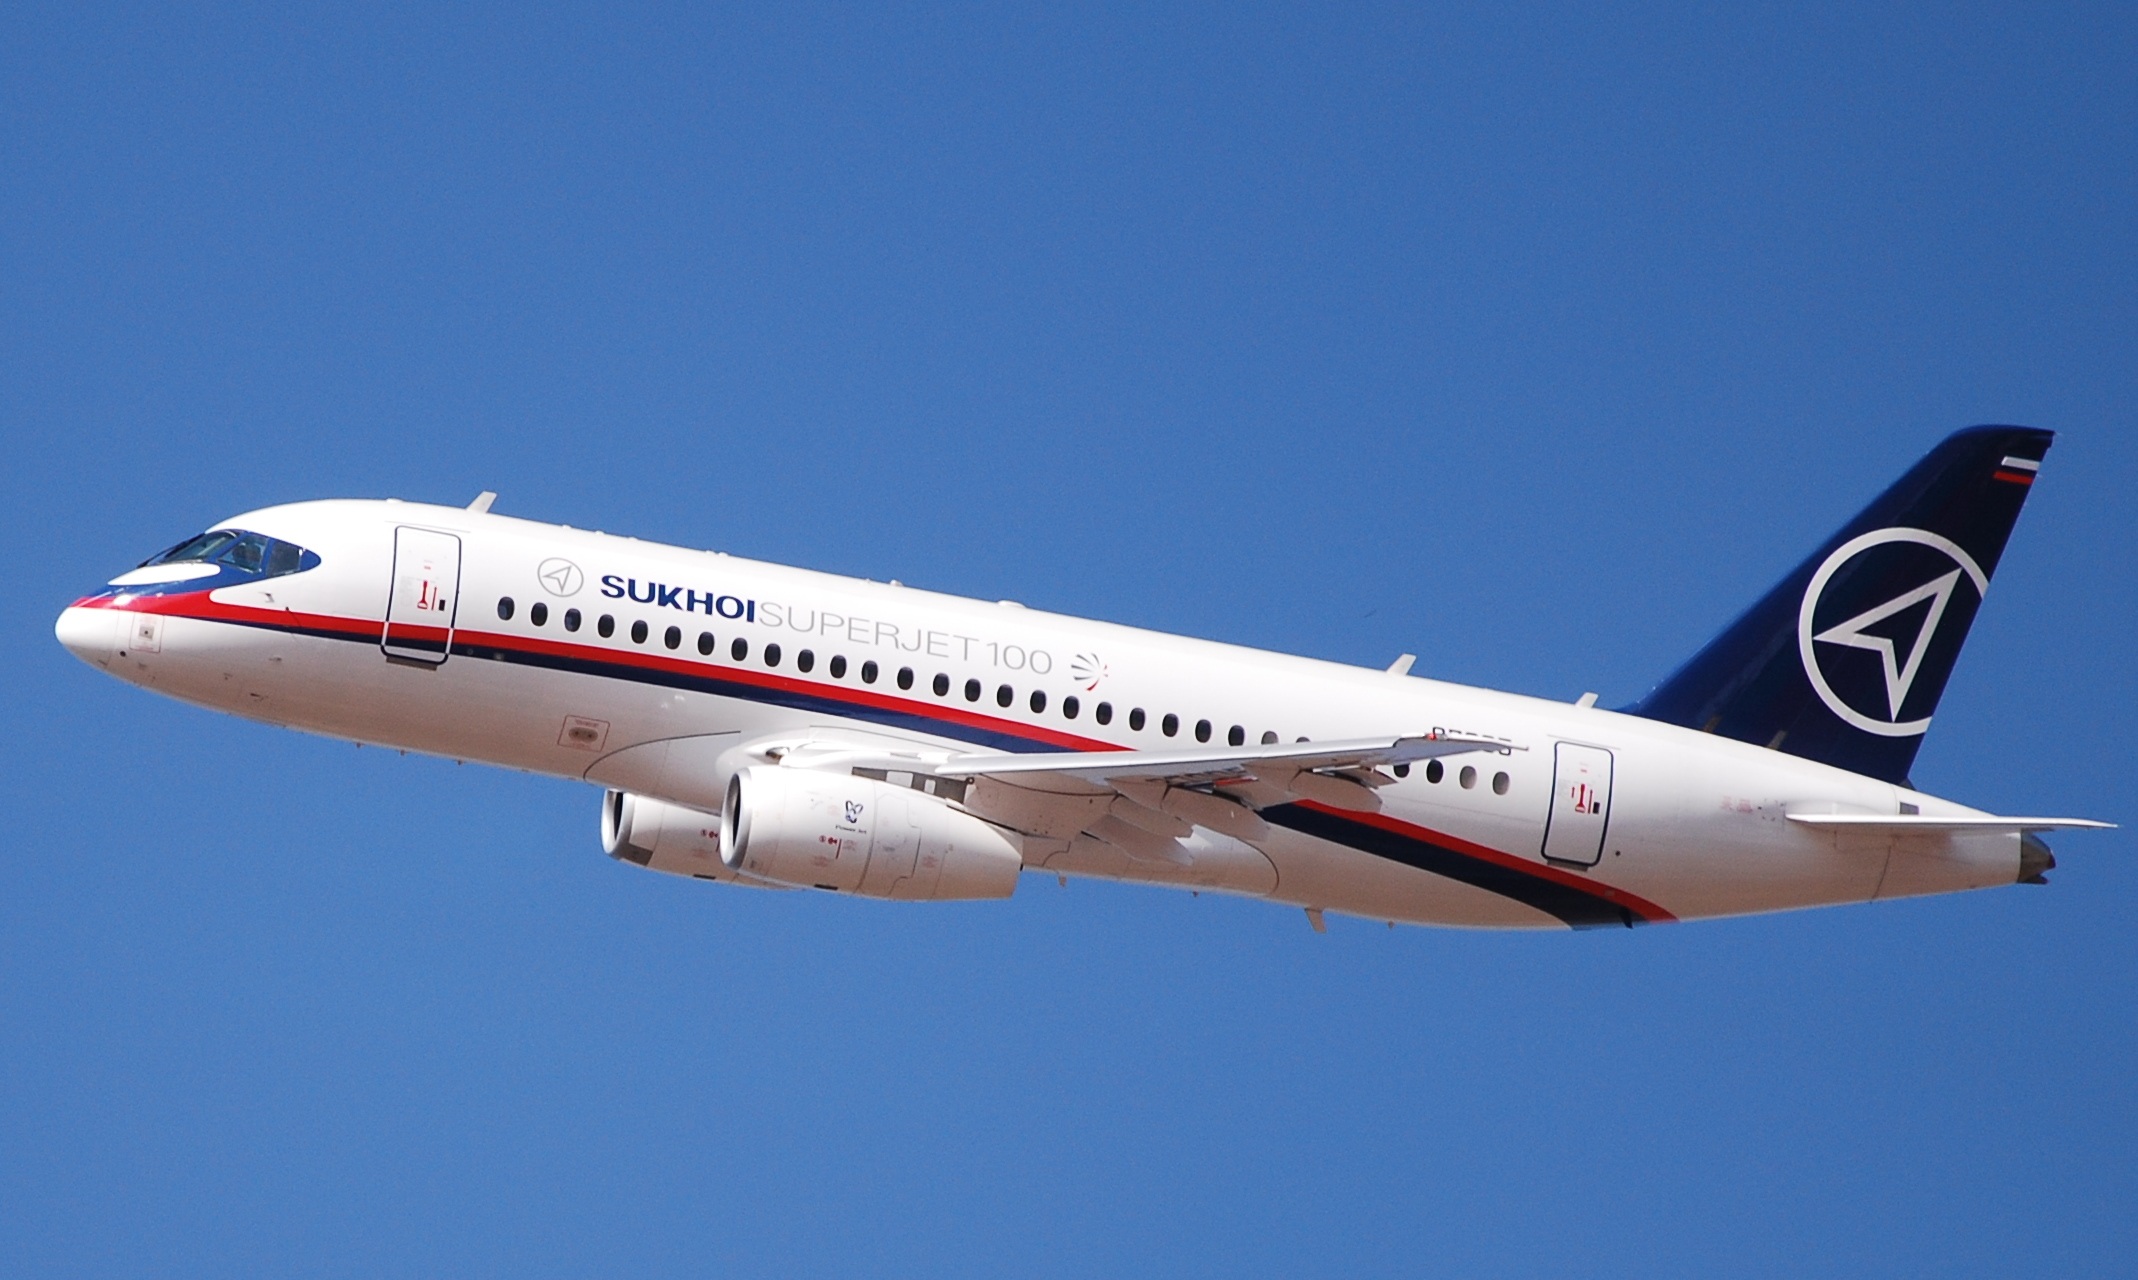
flying, fly, airplane, plane, aircraft, jet, transportation, vehicle, airline, aviation, flight, aeroplane, airliner, airbus, jet aircraft, airbus a330, boeing 767, air travel, boeing 737, boeing 757, atmosphere of earth, wide body aircraft, narrow body aircraft, airbus a320 family, boeing 717, aero show